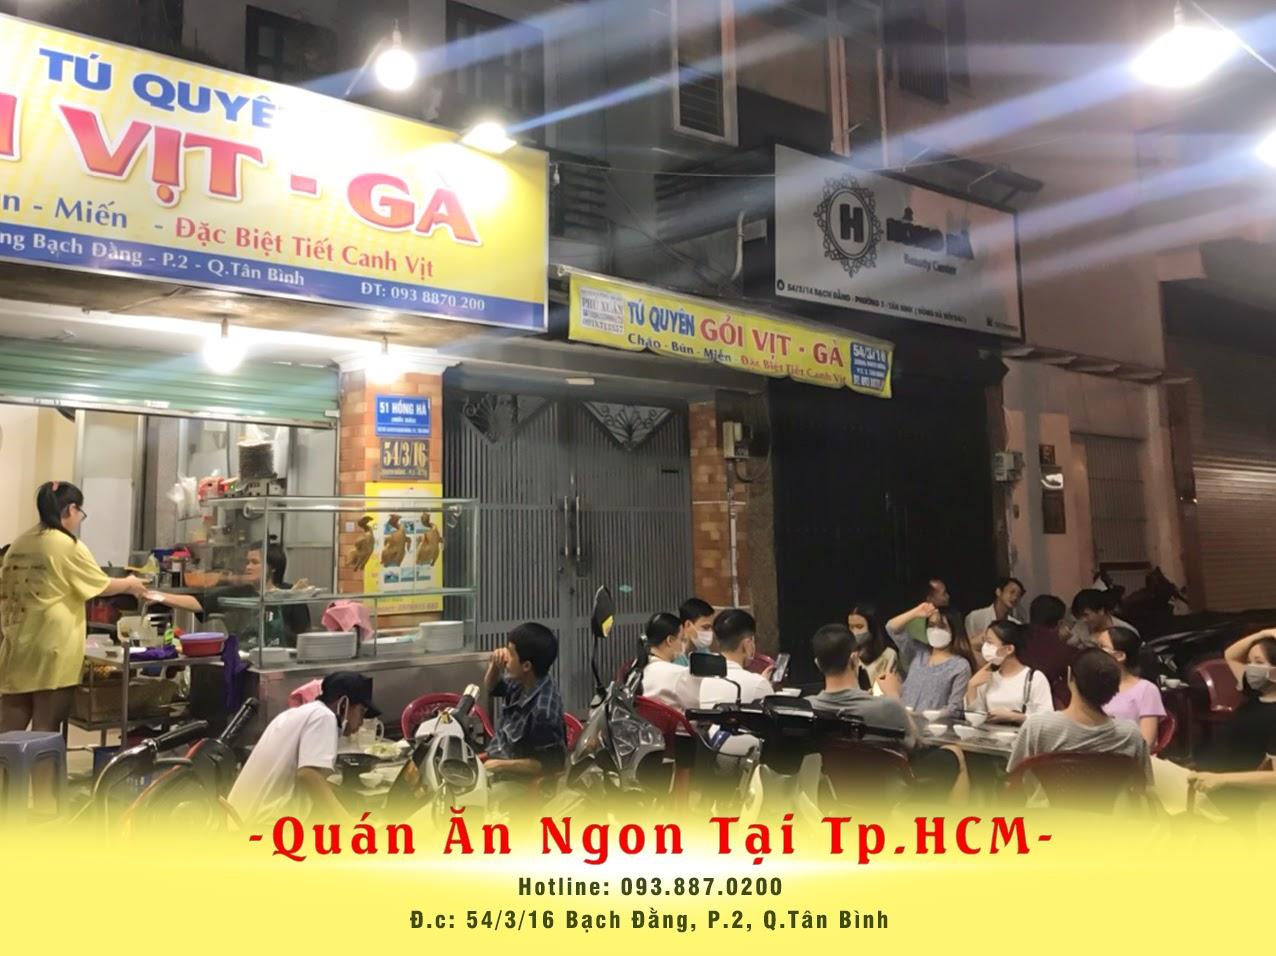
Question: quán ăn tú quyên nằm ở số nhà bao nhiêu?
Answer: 54/3/16